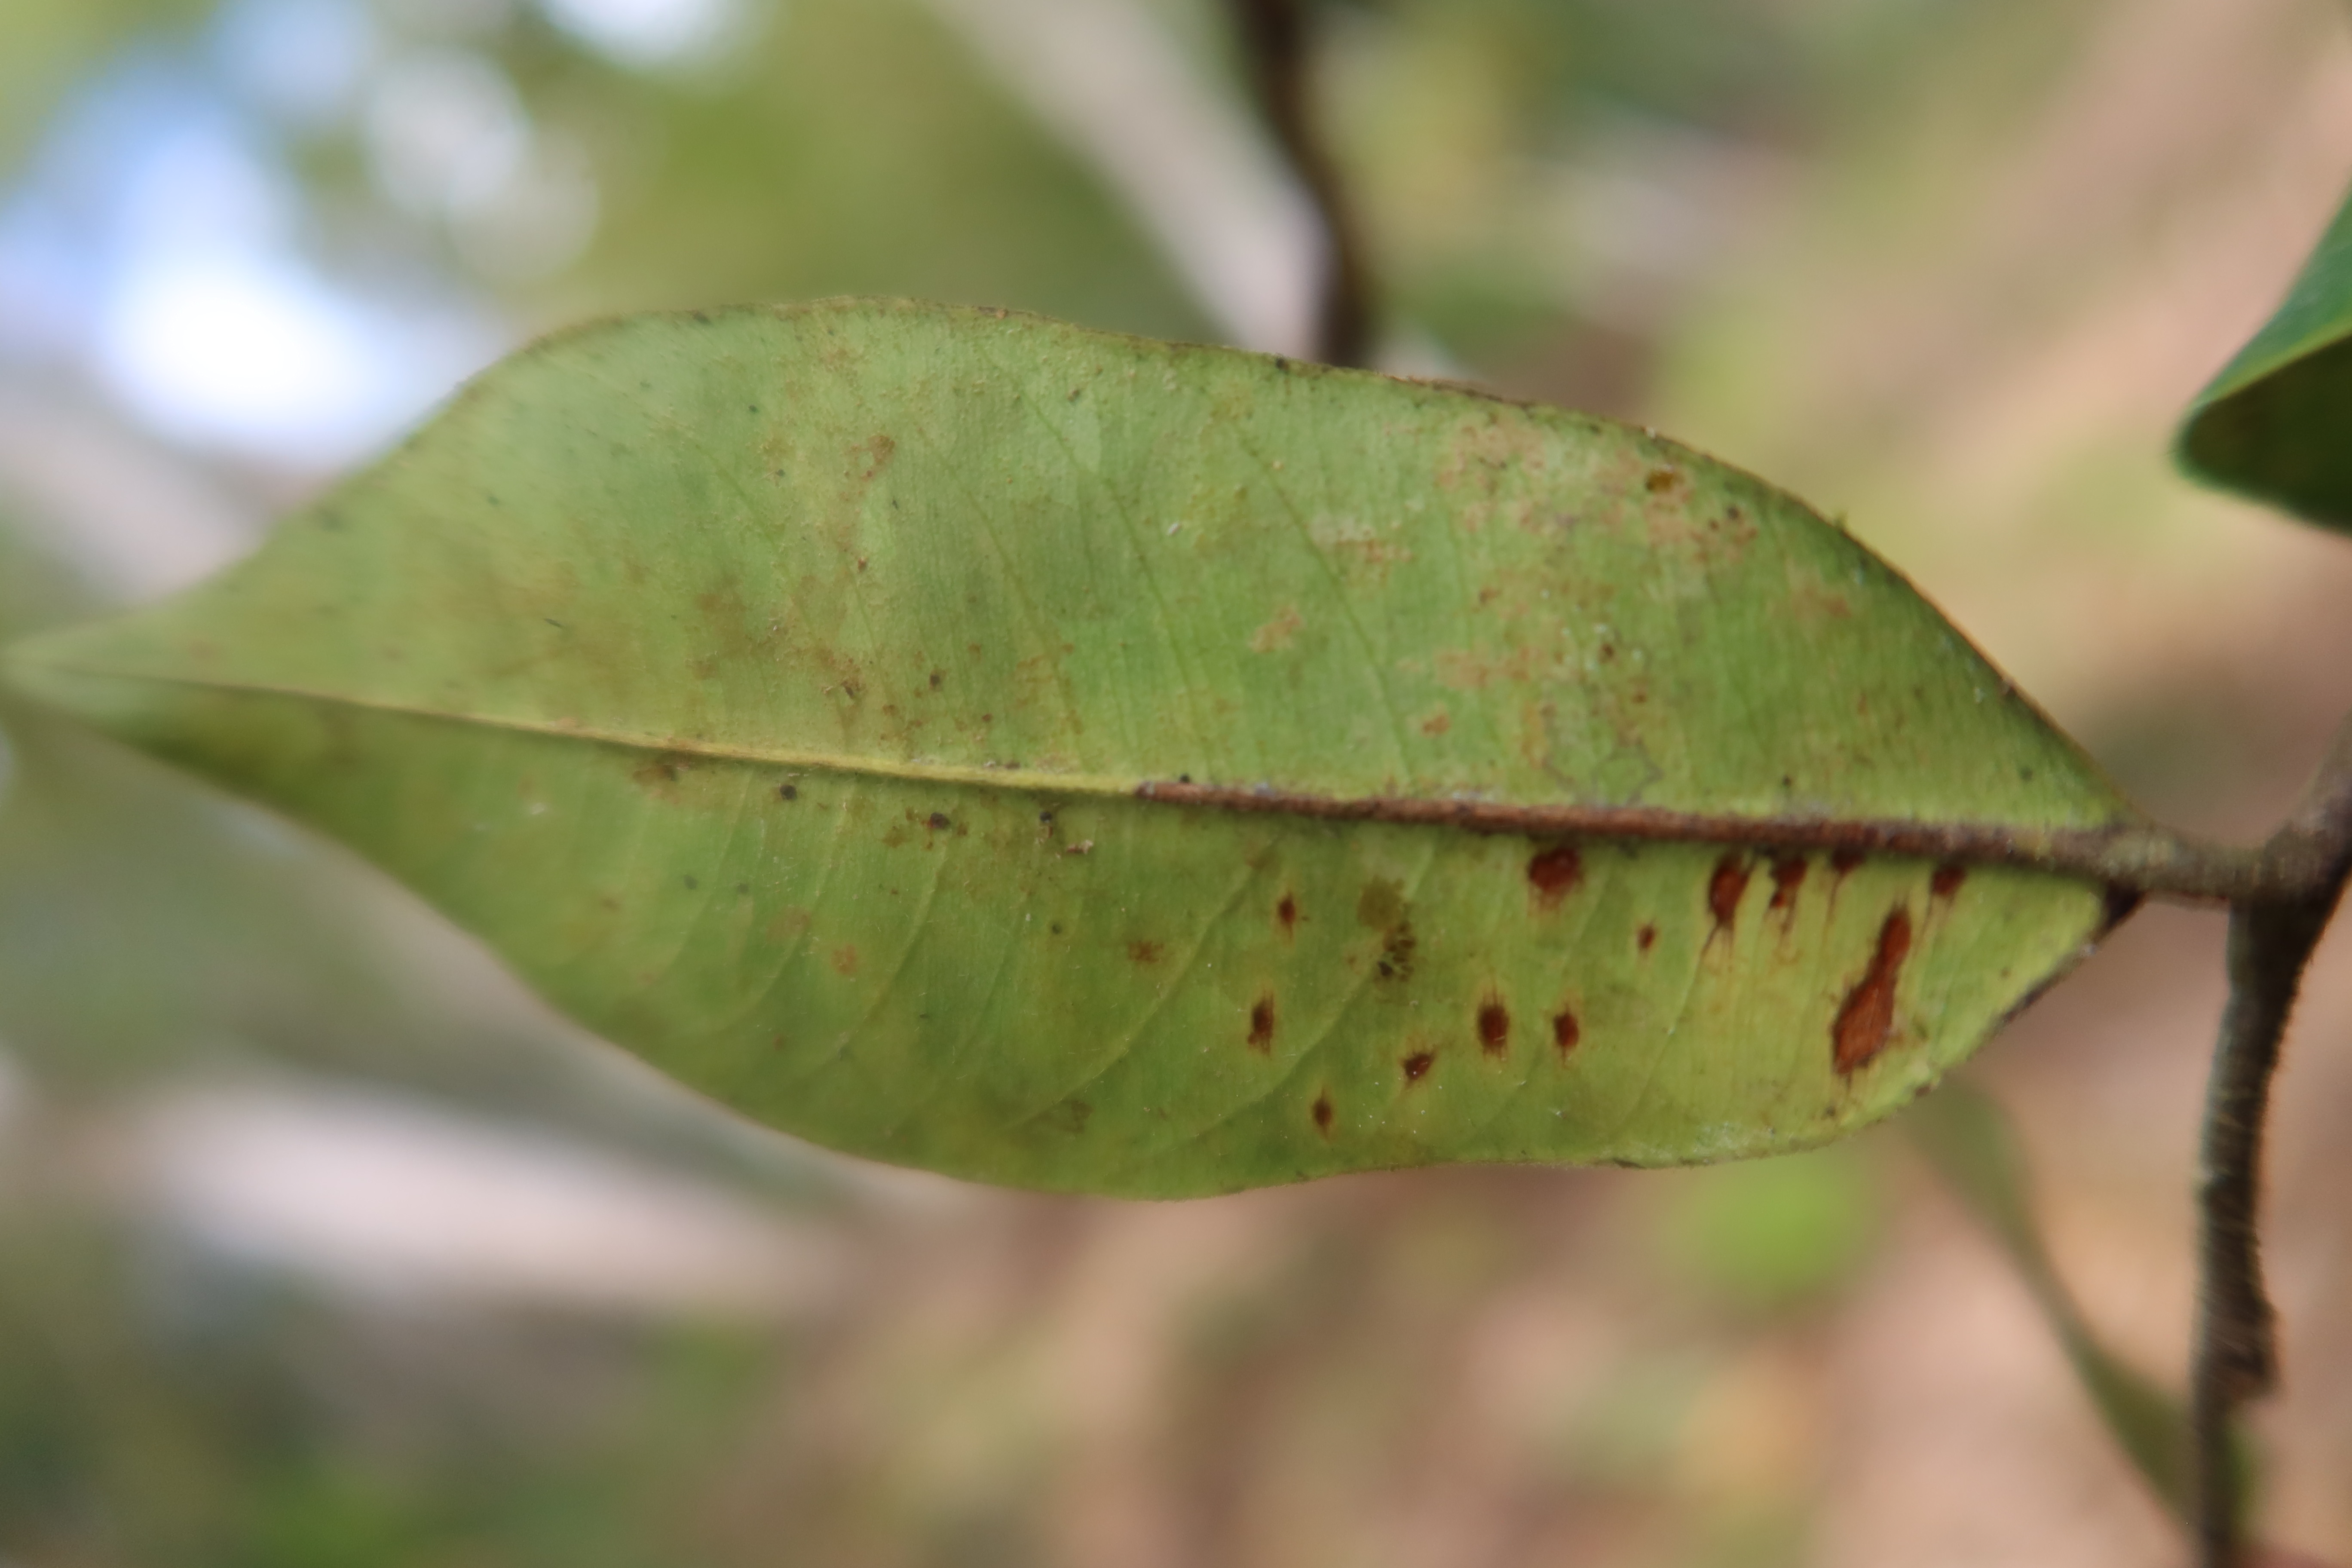
Label: Mealy bugs